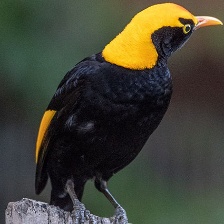
Species: REGENT BOWERBIRD
Scientific name: SERICULUS CHRYSOCEPHALUS